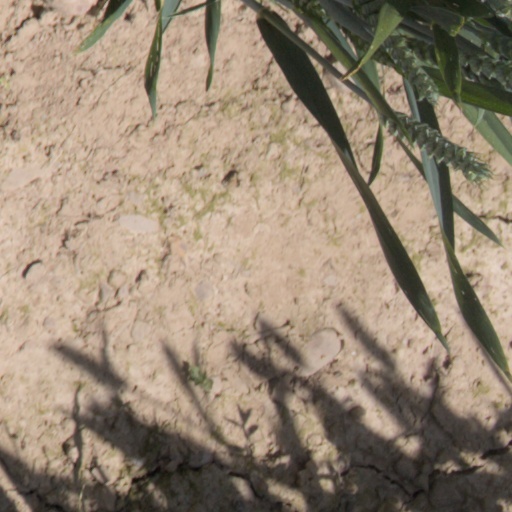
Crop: wheat